Christianity in Turkey

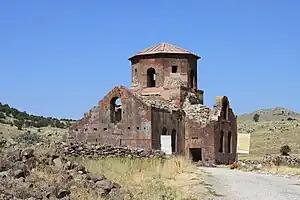
Kısıl Kilise ("Red Church") near Güzelyurt, Aksaray.

The largest Christian population in Turkey is located in Istanbul, which has a large community of Armenians and Greeks. Istanbul is also where the Patriarchate of Greek Orthodox Christianity is located. Antioch, located in Turkey's Hatay province, is the original seat of the namesake Antiochian Orthodox Church, but is now the titular see. The area, known for having ethnic diversity and large Christian community, has 7,000 Christians and 14 active churches. The city has one of the oldest churches in the world as well, called the Church of St Peter, which is said to have been founded by the Saint himself.